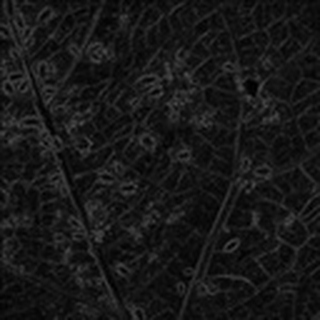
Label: cotton_aphids